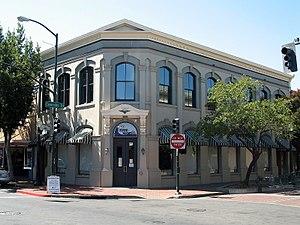
Ceci est la liste des lieux historiques inscrits sur le registre national dans le comté de Napa en Californie.